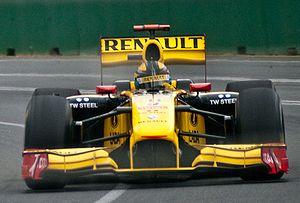
Le Grand Prix automobile d'Australie 2010, disputé sur le circuit de l'Albert Park dans la banlieue de Melbourne le 28 mars 2010, est la vingt-sixième édition du Grand Prix, la 822ᵉ épreuve du championnat du monde de Formule 1 courue depuis 1950 et la seconde manche du championnat 2010.